Dieci canzoni d'amore da salvare

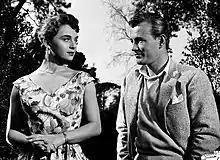
Brunella Bovo and Jacques Sernas in a scene from the film

Dieci canzoni d'amore da salvare (English title: "Ten Love Songs") is a 1953 Italian film directed by Flavio Calzavara. The plot concerns a songwriter, played by Jacques Sernas who leaves his sweetheart and publisher when he learns that he is going blind. Supporting Sernas were Brunella Bovo, Franca Tamantini, and Enrico Viarisio.